1927 Tour de France

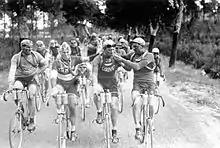
Julien Vervaecke and Maurice Geldhof smoking a cigarette during the race

In the first stage, the Alcyon-team suffered twenty punctures. The Dilecta-Wolber team won the first stage, led by Francis Pélissier, who was the first leader of the general classification.